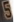
Number: 5